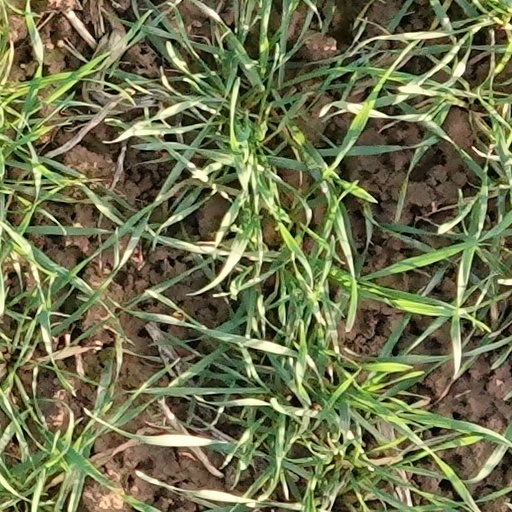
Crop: wheat